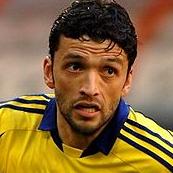
Age: 30